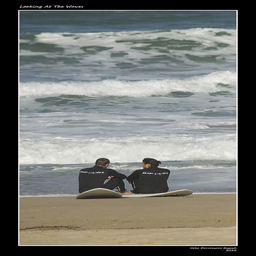
Two people sitting on top of surfboard on top of a beach.
Two surfboarders sitting on a beach together by the shore
A man and a woman sitting on their surfboards on the beach, watching the waves.
Two surfers sitting next to the ocean on top of their surfboards.
Framed photo of two people sitting on surf boards by the ocean.